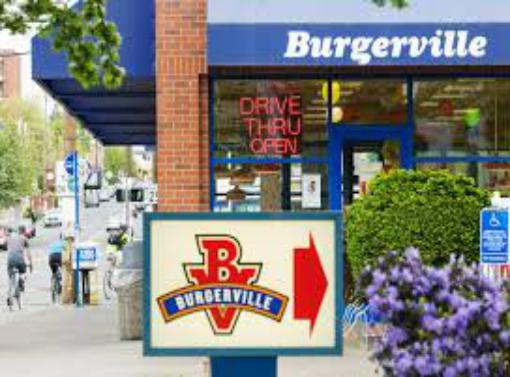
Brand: Burgerville
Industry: Food